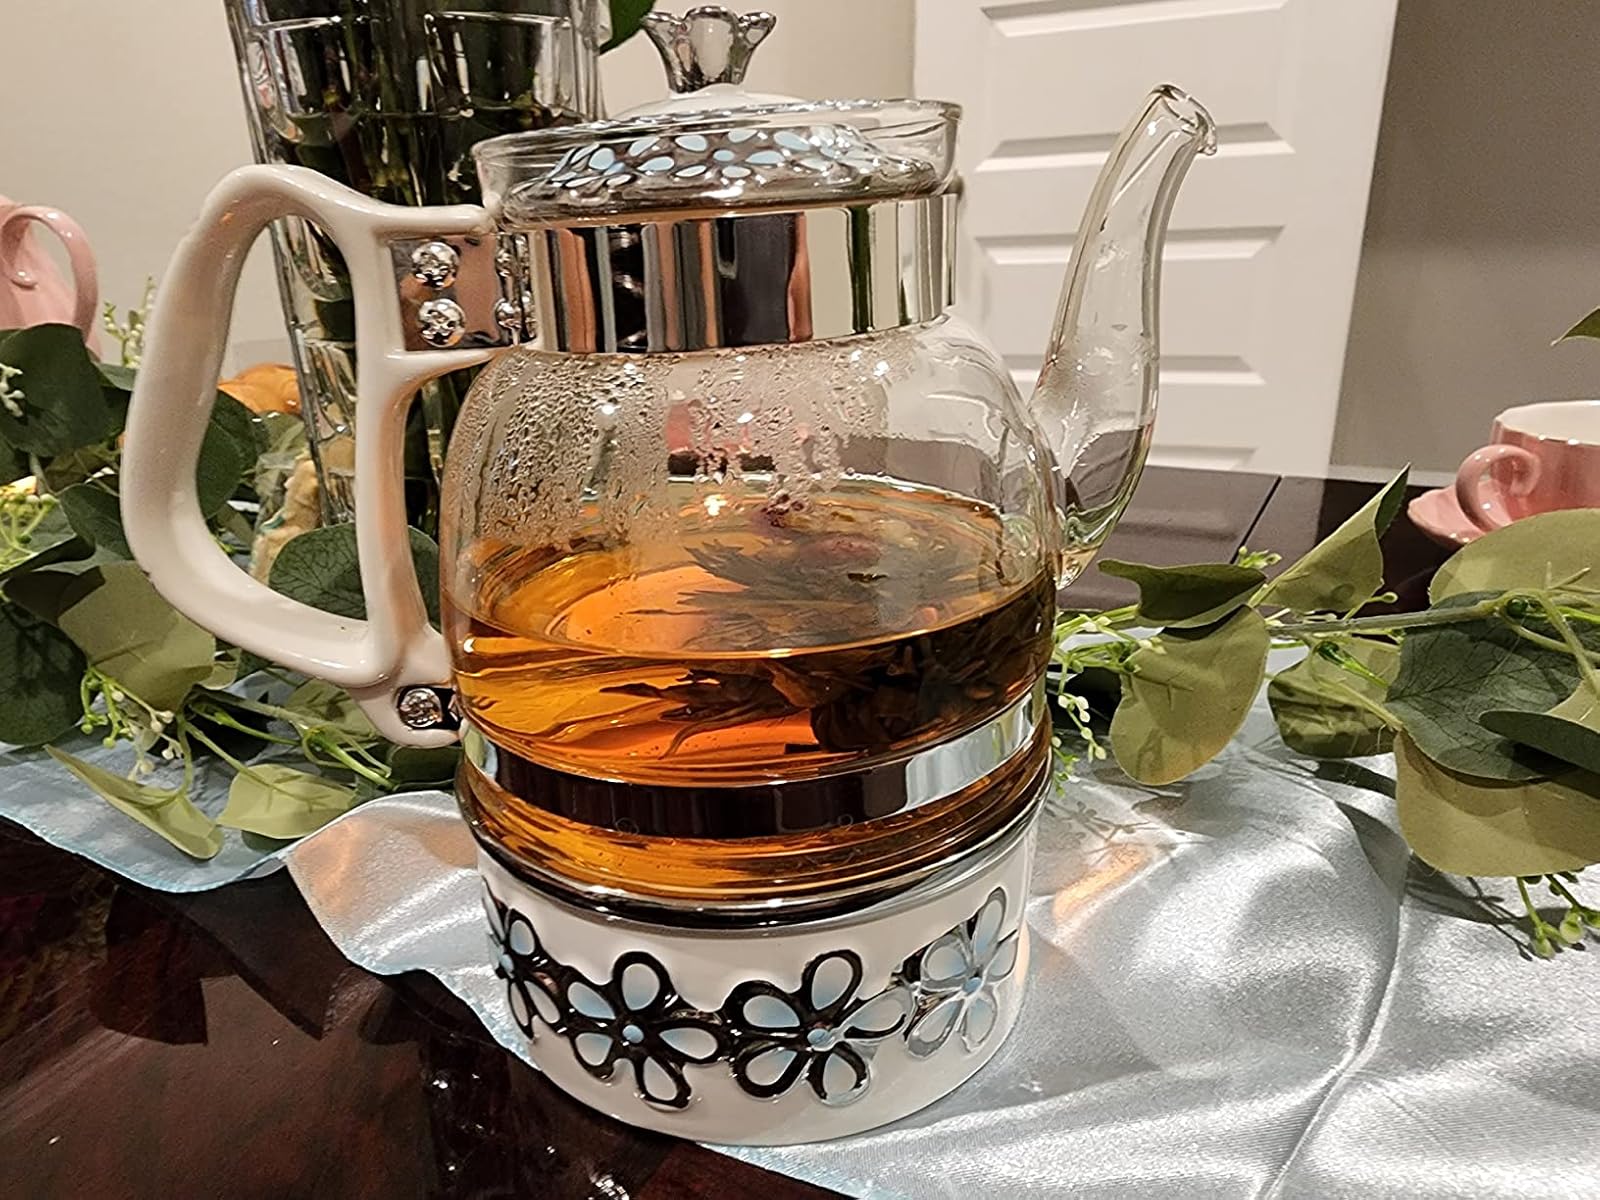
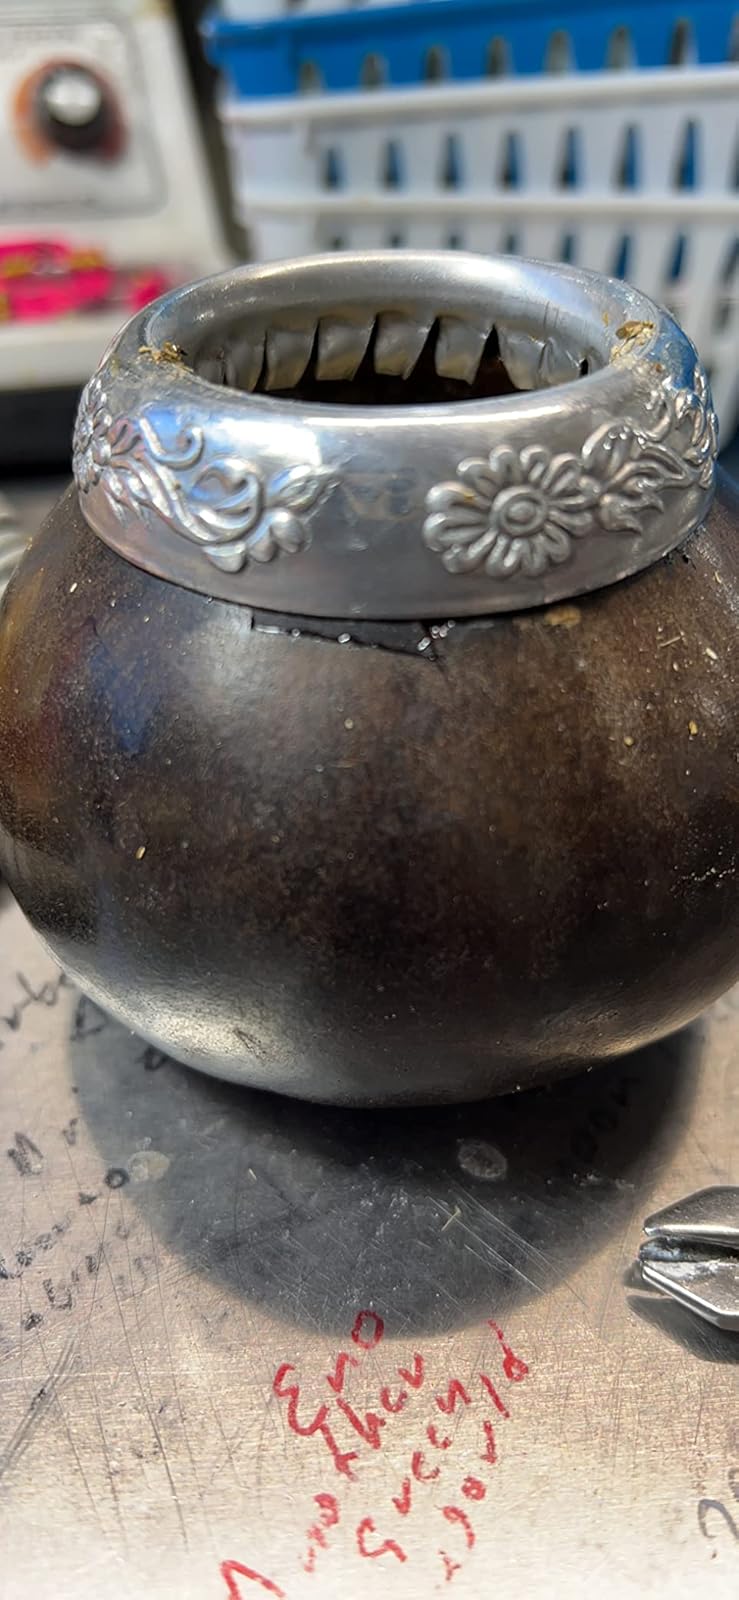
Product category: items_tea
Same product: no